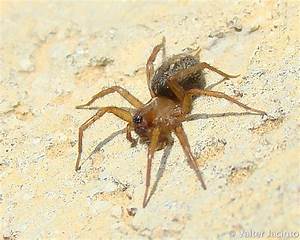
Label: ragno